Ferrara Cathedral Organ Case

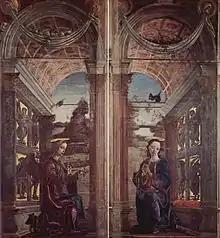
"Annunciation"

The Ferrara Cathedral Organ Case was a set of 1469 tempera on canvas paintings by Cosme Tura, originally forming doors for the organ at Ferrara Cathedral but now in the cathedral museum. Originally double-sided, the front and back of each door have now been separated. As originally constructed, the doors showed an annunciation scene when open and "Saint George and the Princess" when closed.